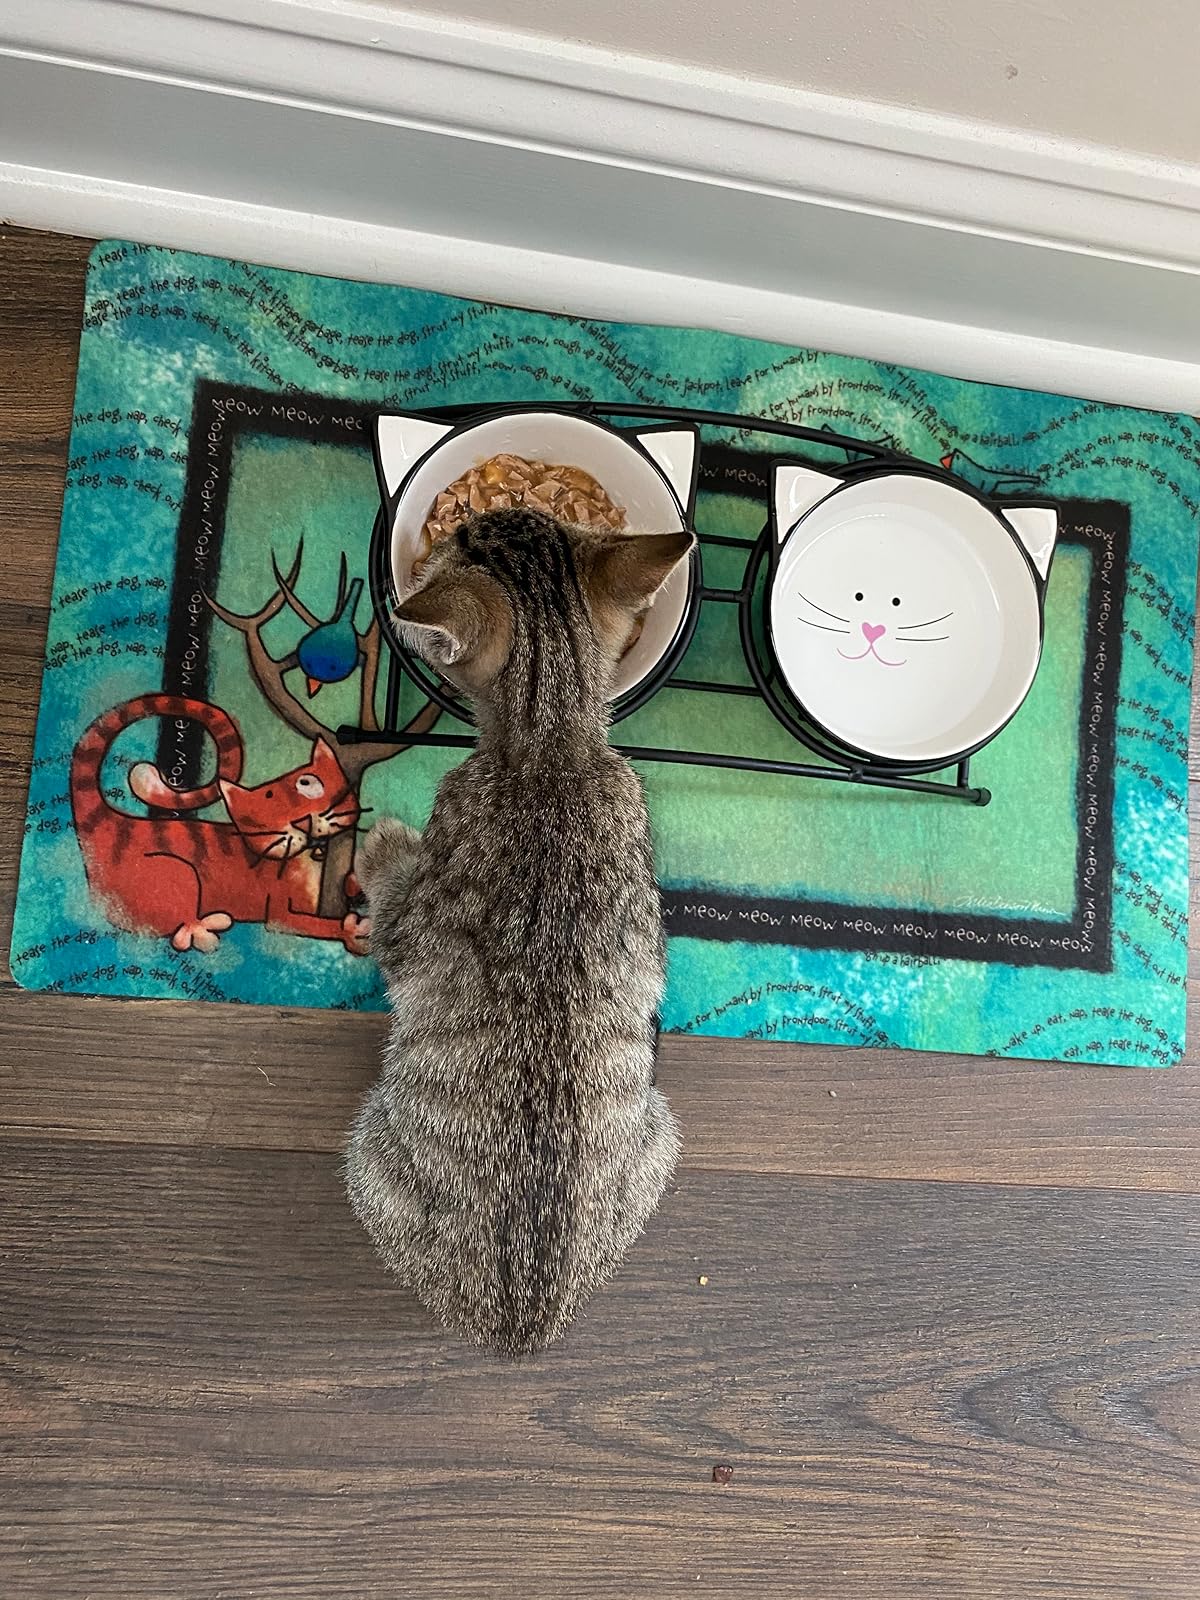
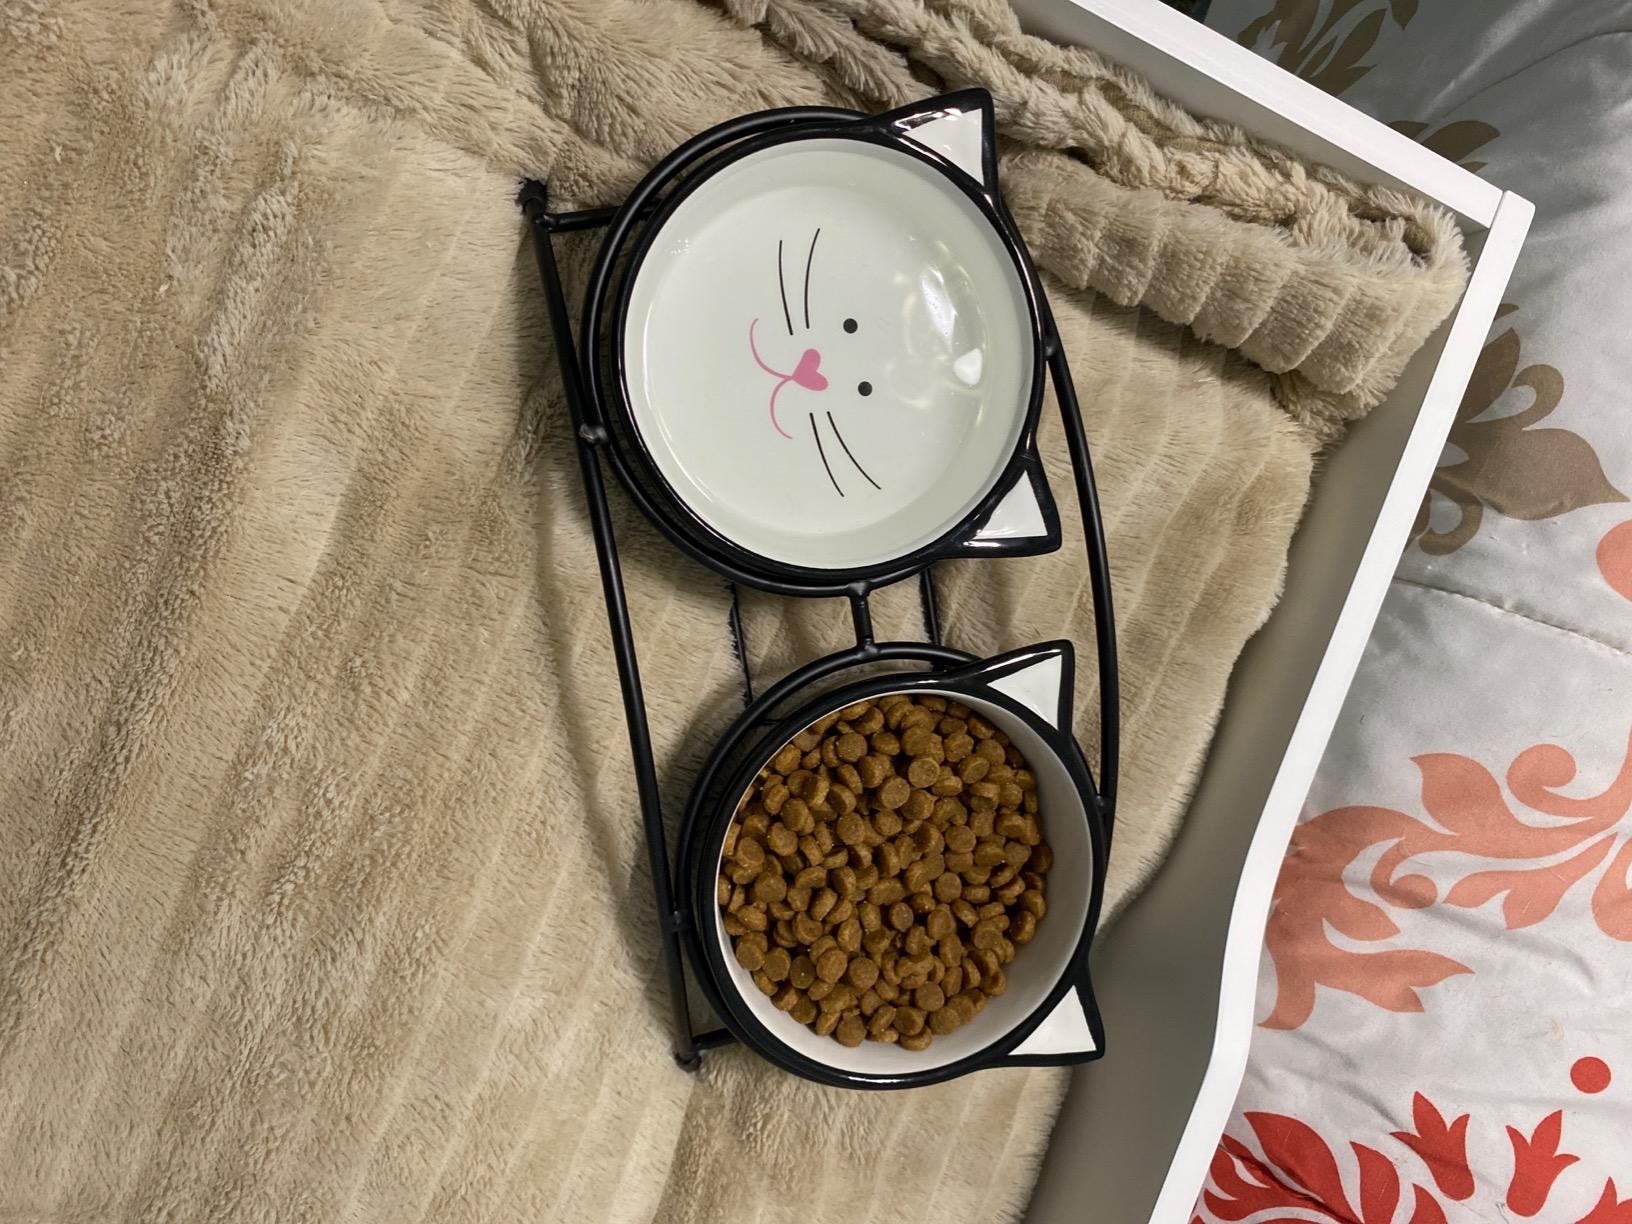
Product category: items_bowl
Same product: yes